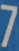
Number: 7